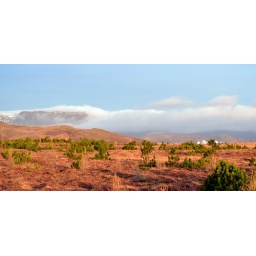
Icelandic forest pink in the sunset